Boris Yeltsin circling over Shannon diplomatic incident

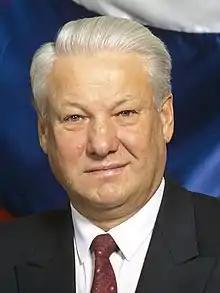
Boris Yeltsin

On 30 September 1994, Boris Yeltsin, then President of the Russian Federation, was scheduled for an official state visit to Ireland but failed to get off his plane when it landed at Shannon Airport. The incident embarrassed the Irish government, in particular Taoiseach Albert Reynolds, who was left standing at the foot of the stairs to Yeltsin's plane, and raised questions about Yeltsin's health and fitness to serve.